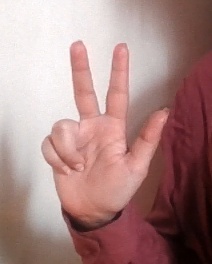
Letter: al